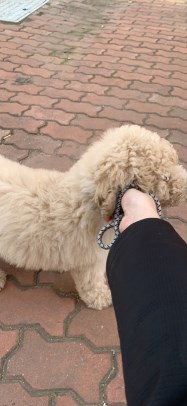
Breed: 316-n000118-standard_poodle